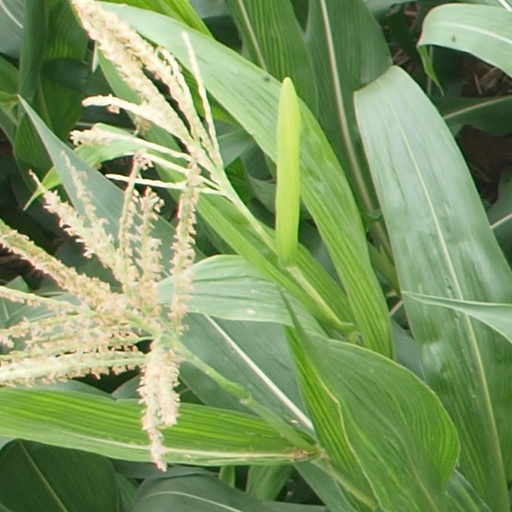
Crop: maize; corn